Dorotheantheae

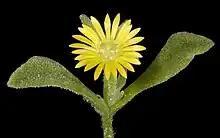
"Cleretum papulosum", displaying the water storage cells in the leaves.

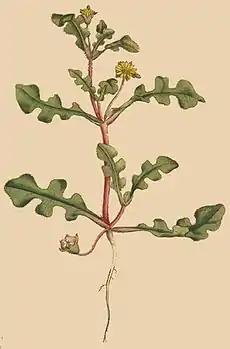
Artwork of "Cleretum pinnatifidum", from "The Botanical Magazine", showing the lyrate leaf shape.

Species in the Dorotheantheae tribe are endemic to the south and southwest areas of South Africa, specifically the Cape Floristic Region and Succulent Karoo Region, or "Greater Cape Flora", an area that sees great diversity in its flora, though, remains distinct. In turn, this means the location of individual species can range from as north as Namaqualand to as east as Plettenberg Bay. The species most commonly appear in flat and open areas, occasionally with the land consisting of loam or sand.